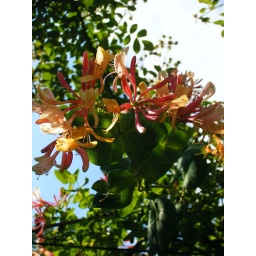
Colourful flower with a bright, blue sky in the background